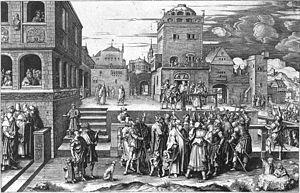
Jésus présenté au peuple, ou l'Ecce Homo en largeur est une des plus remarquables eaux-fortes de Rembrandt. Elle comporte huit états successifs. Seuls les septième et huitième sont datés et signés, est visible à droite sous la fenêtre. On peut en déduire de Rembrandt considérait les autres comme intermédiaires.